Highway 2 Bridge

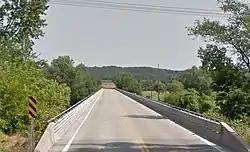
View of Highway 2 Bridge in De Soto

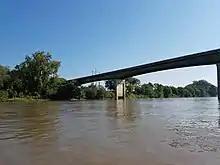
View of Highway 2 as it crosses the Kansas River in De Soto

The Highway 2 Bridge is an automobile and pedestrian crossing of the Kansas River on the border of Johnson and Leavenworth Counties in De Soto. The current bridge was built in 1964.